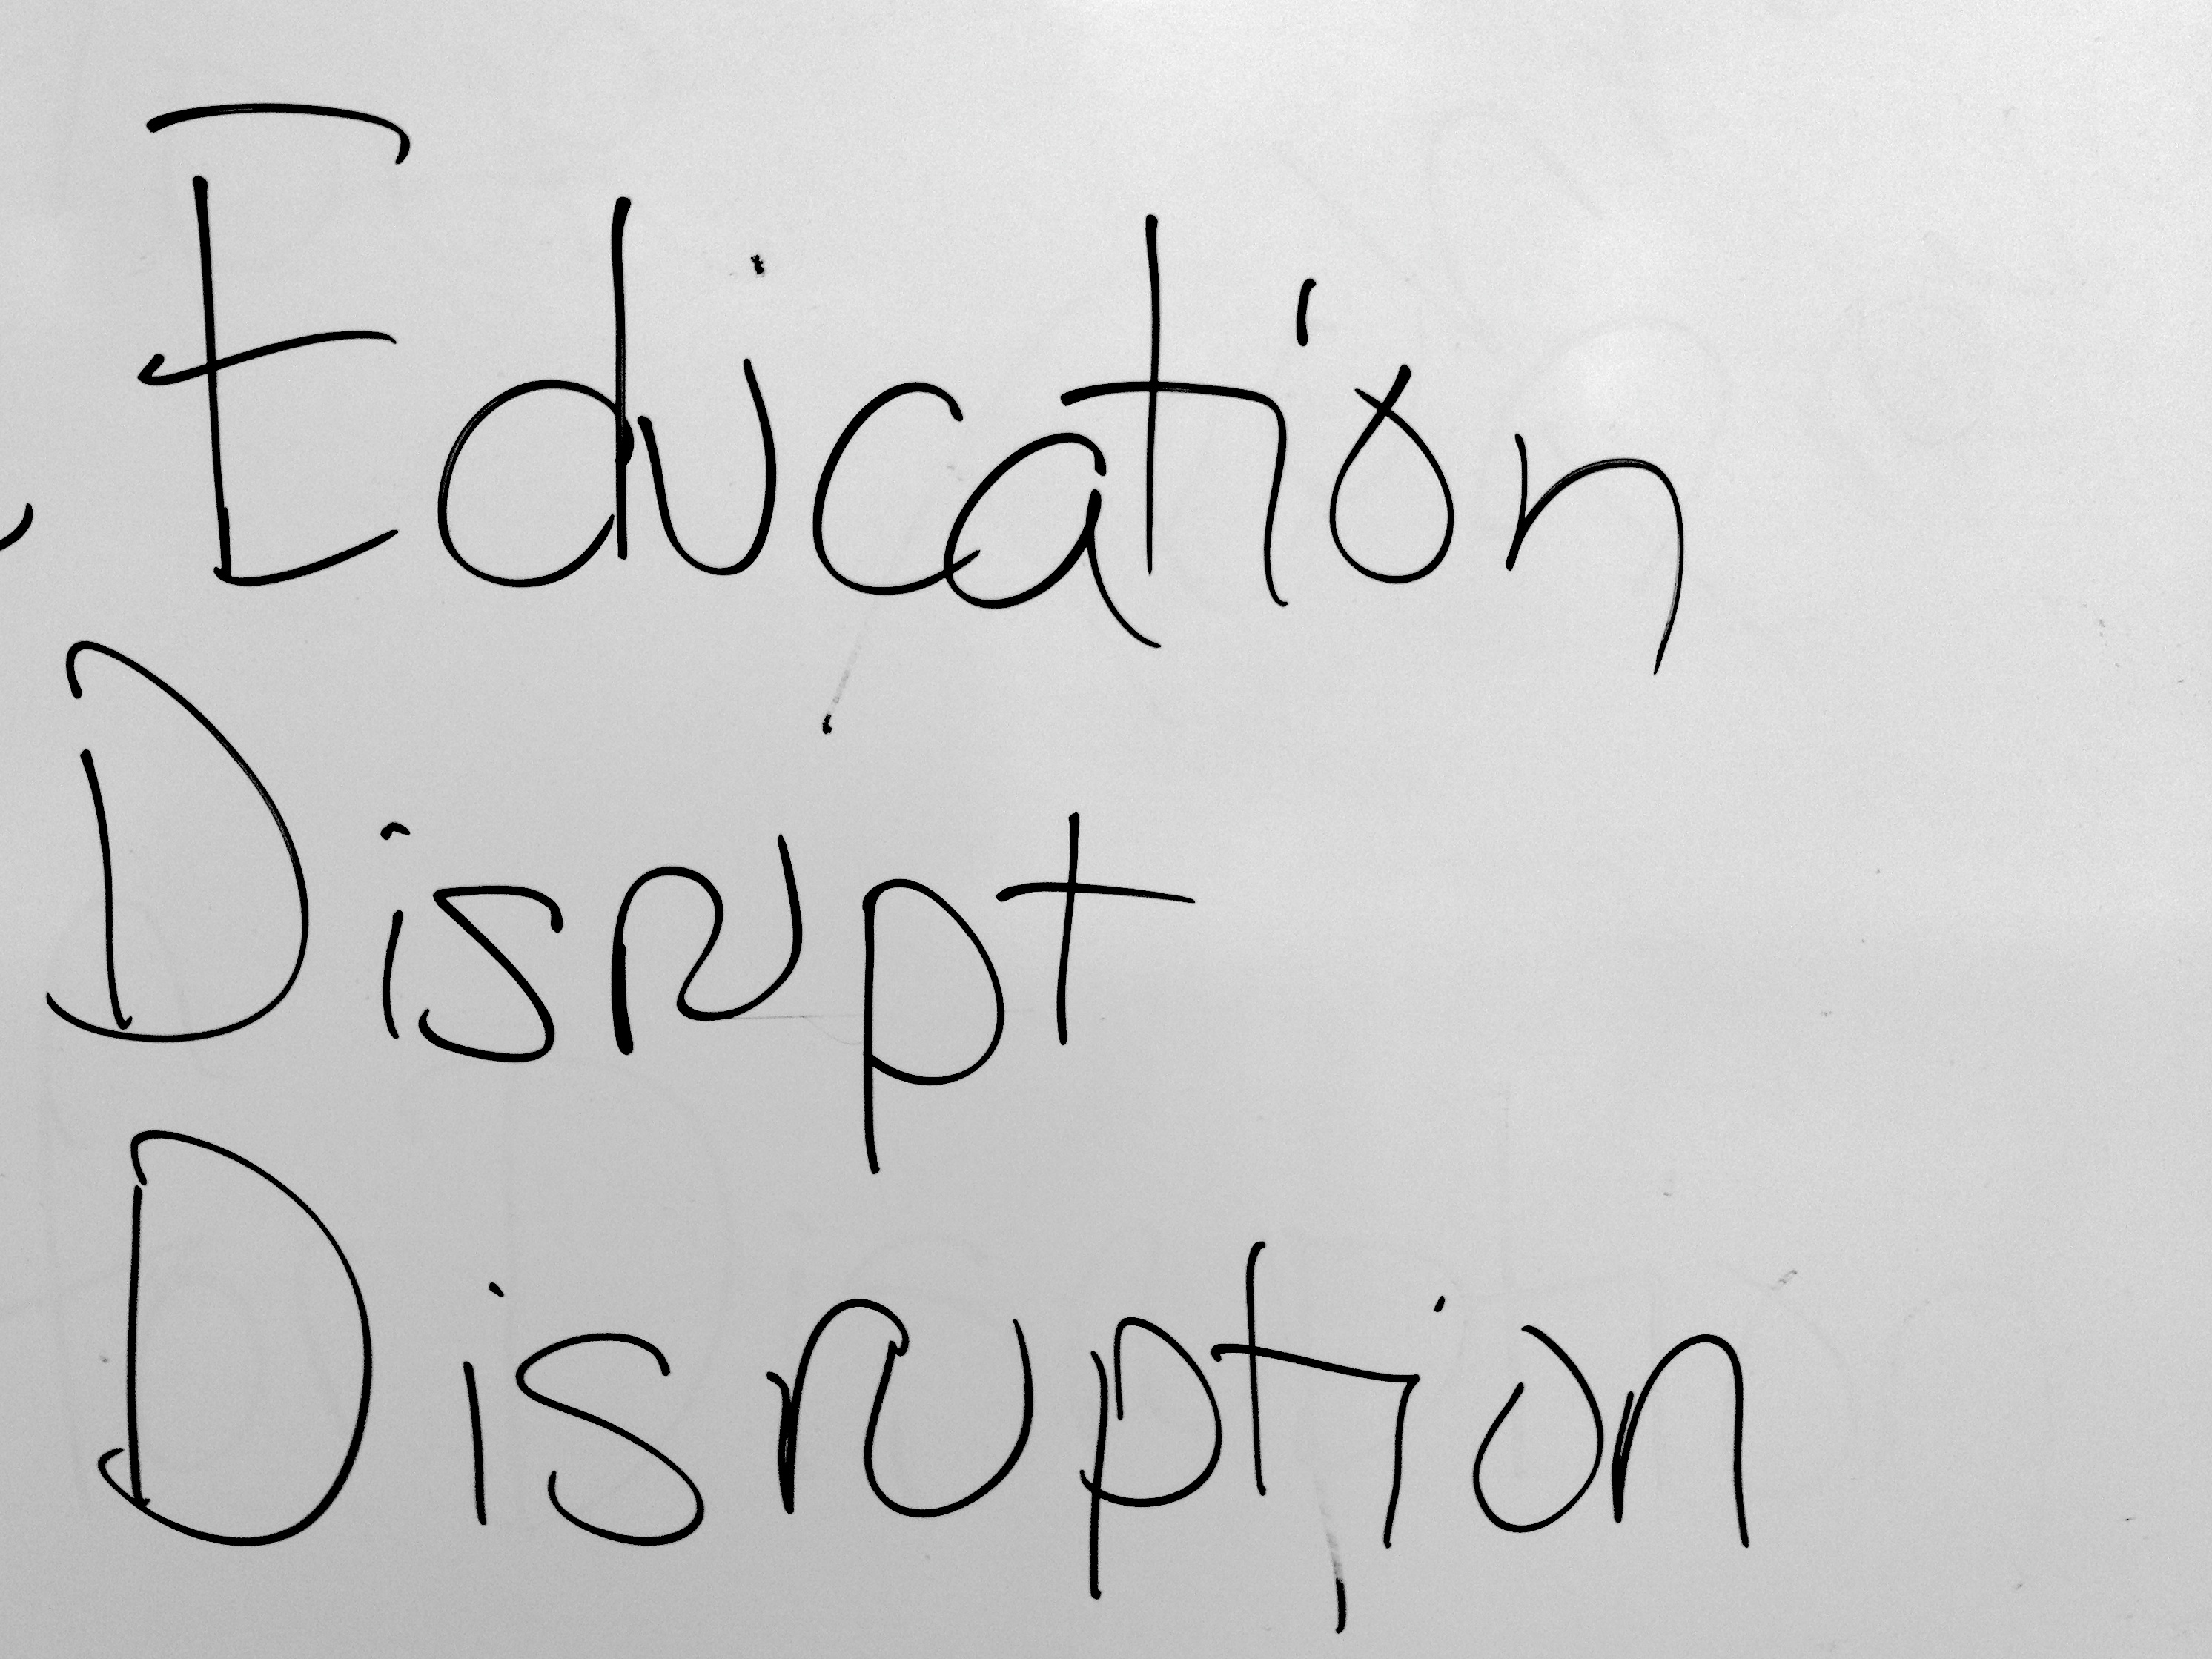
writing, line, brand, font, drawing, text, handwriting, calligraphy, shape